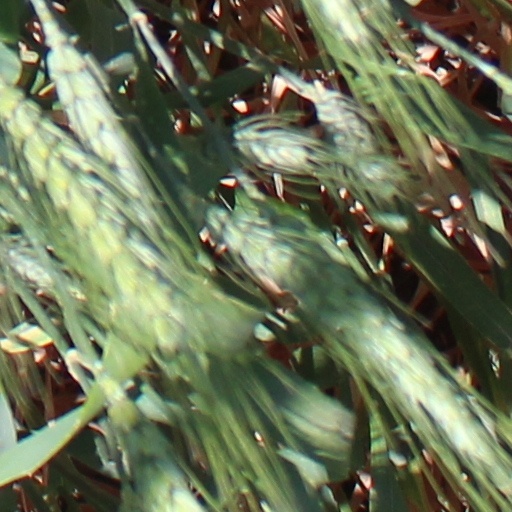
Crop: wheat